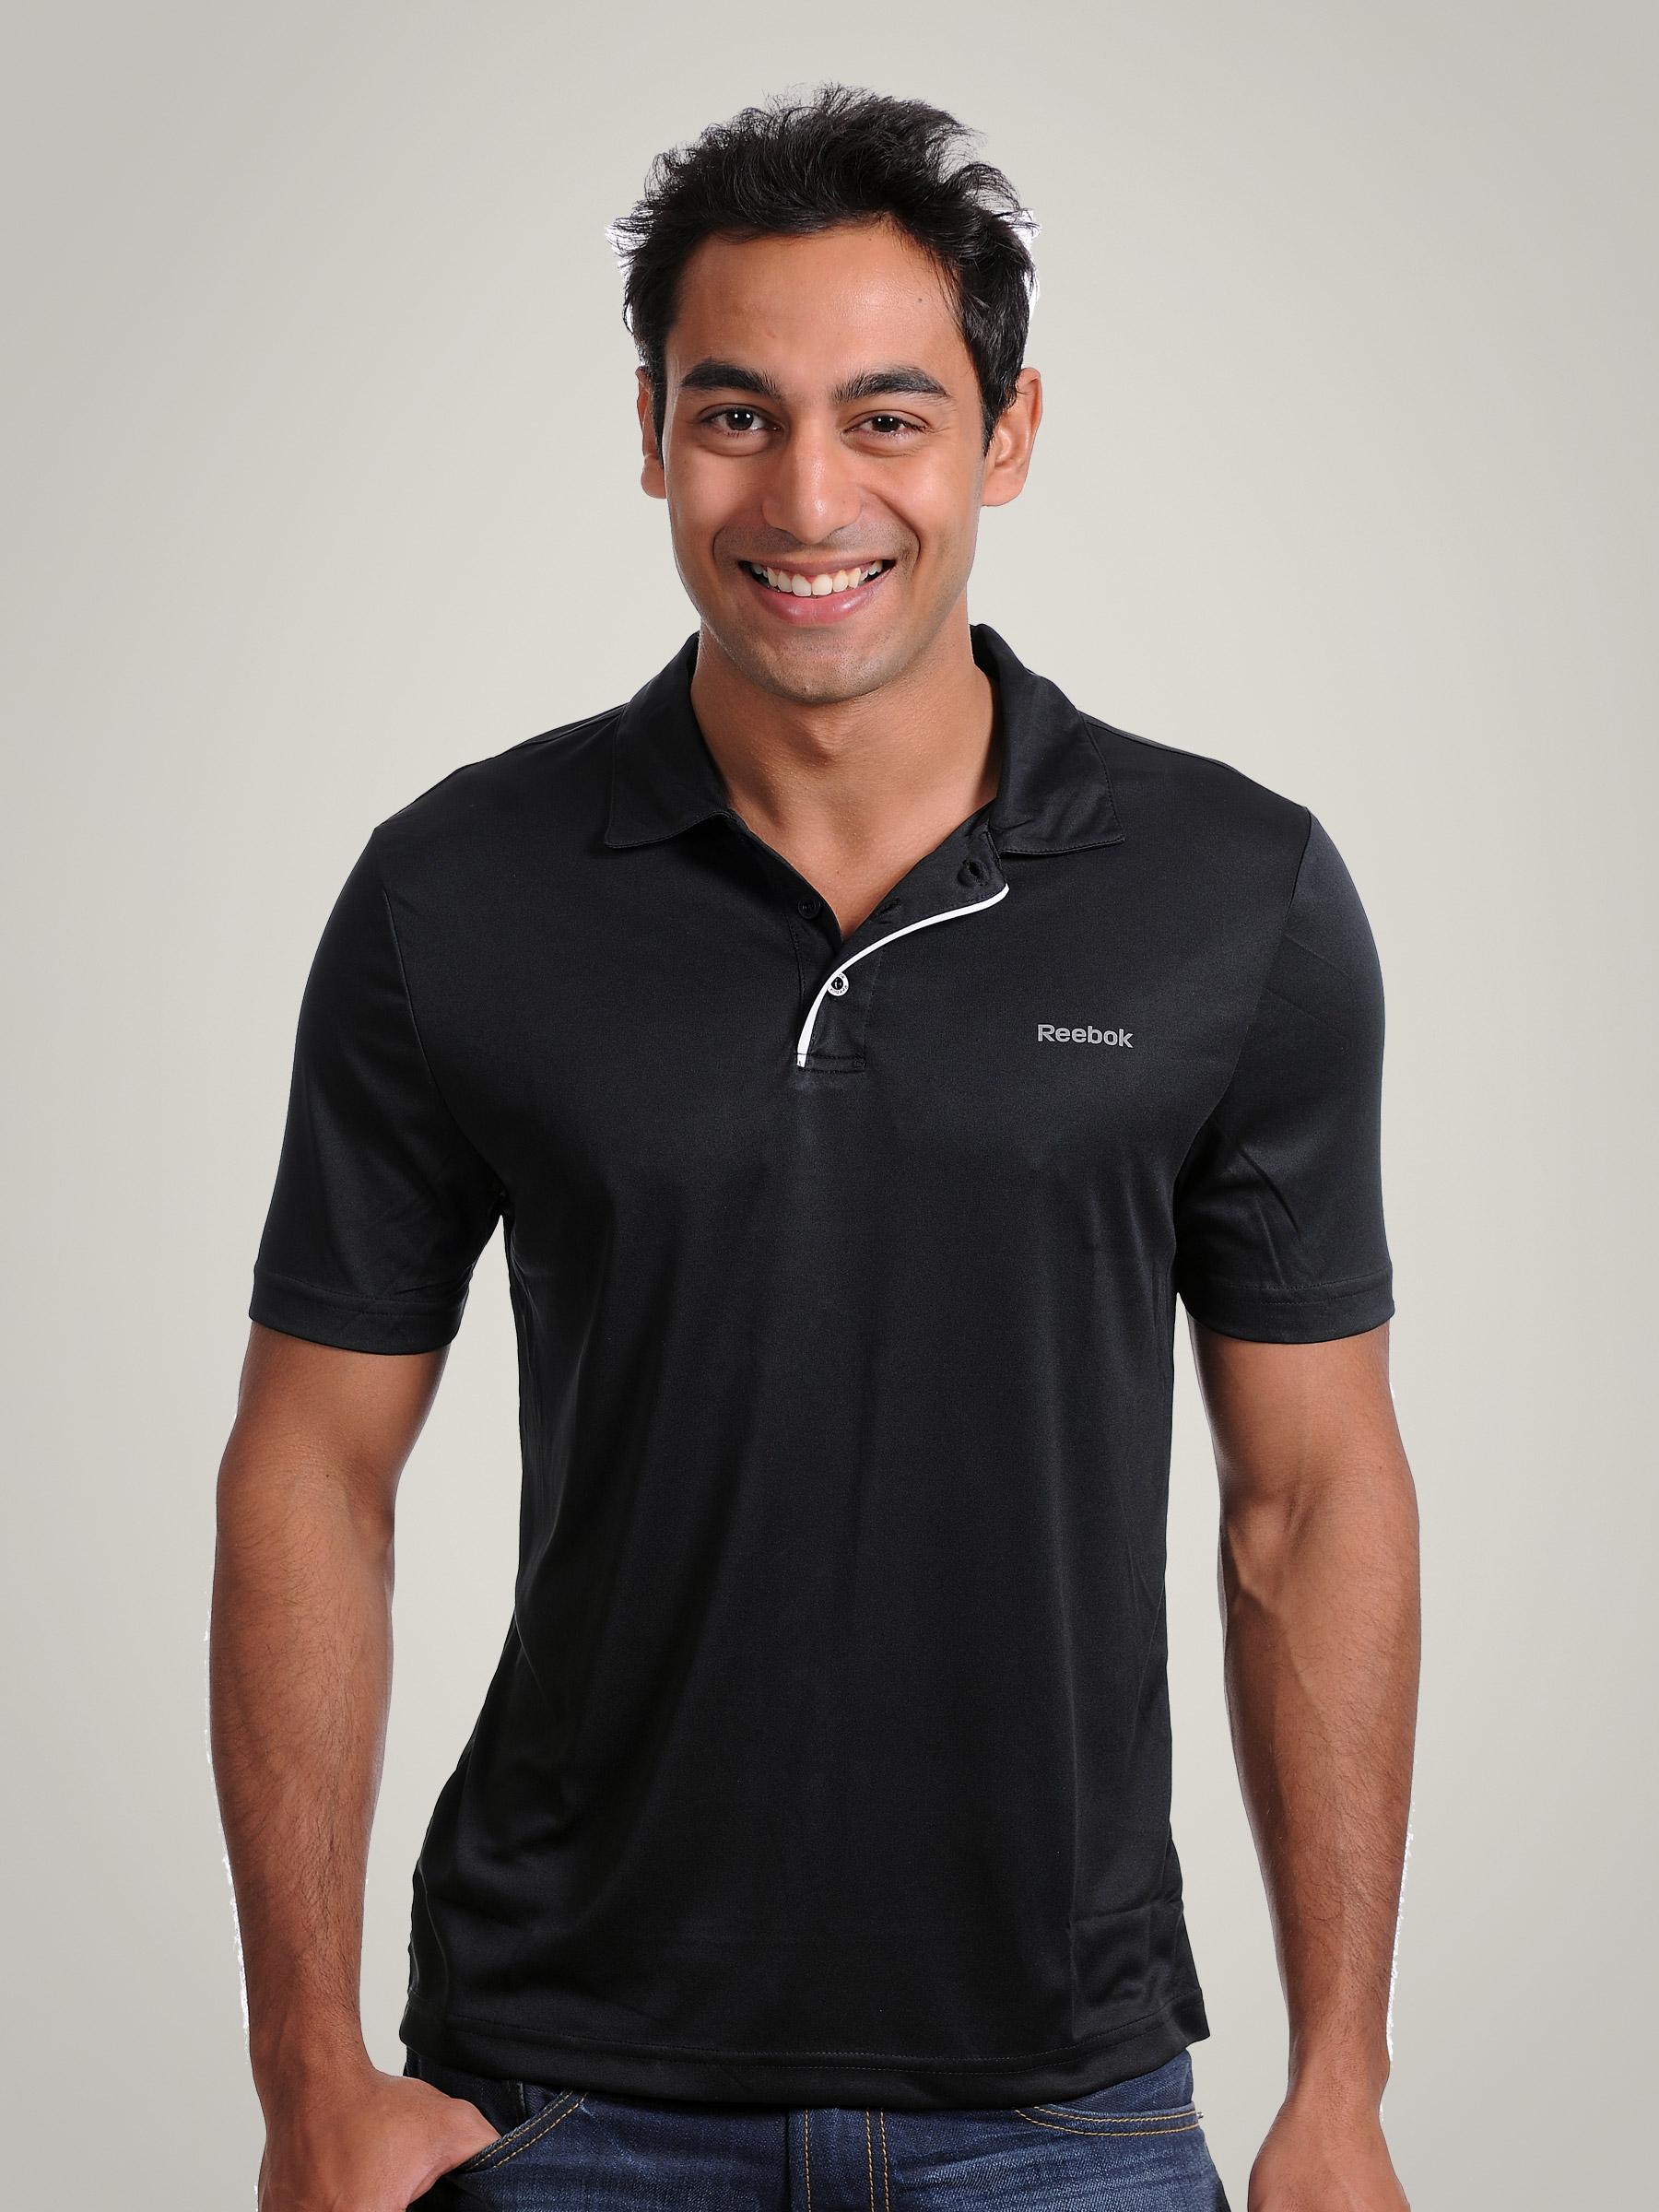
Reebok Men Black Polo T-shirt
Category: Apparel / Topwear / Tshirts
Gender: Men
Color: Black
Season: Fall 2010
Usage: Casual